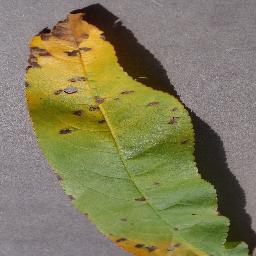
Label: Peach___Bacterial_spot